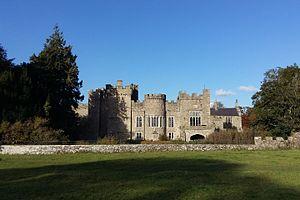
Le Château de Featherstone, un monument classé de Grade I, est une grande maison de campagne de style gothique située sur les rives de la rivière Tyne, à environ 3 miles (5 km) au sud-ouest du village de Haltwhistle dans le comté de Northumberland en Angleterre.
Thomas Wallace, baron Wallace de Knaresdale, PC DCL FRSE était un homme politique anglais qui a occupé plusieurs postes gouvernementaux.